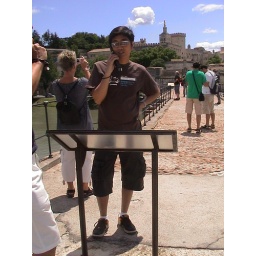
listen to the voice in the black machine near the hear